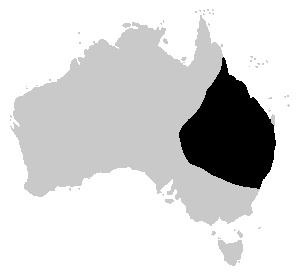
Litoria latopalmata est une espèce d'amphibiens de la famille des Pelodryadidae.